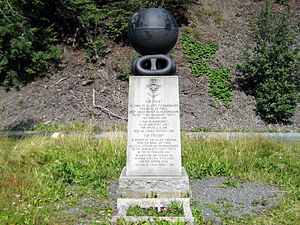
Fættenfjorden
Monumentet i Fætten.
Monumentet i Fætten.
Fættenfjorden er en ca. 2 km lang fjordarm af Åsenfjorden i Trondheimsfjorden i Trøndelag fylke i Norge. Fættenfjorden skiller den sydlige del af Åsen i vest fra Langstein og Skatval i øst. Europavej E6 følger hele Fættenfjordens østlige bred. Inderst i fjorden ligger Fætten og Vuddudalen, som regnes til Åsen sogn og Levanger kommune. Navnet Fætten kommer fra norrønt fit, «flad, frodig eng ved vand».